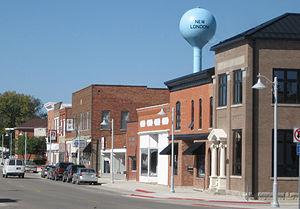
New London est une ville du comté de Henry, en Iowa, aux États-Unis. Elle est incorporée le 22 octobre 1860.